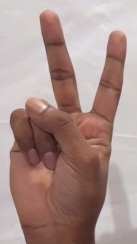
ASL sign: 2